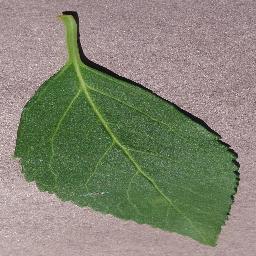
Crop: cherry
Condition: (including_sour)_healthy